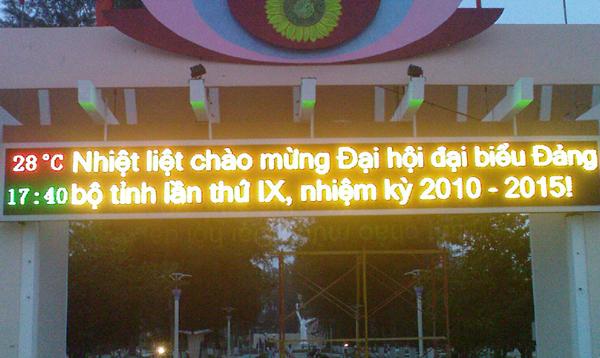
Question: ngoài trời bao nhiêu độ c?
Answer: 28 độ c